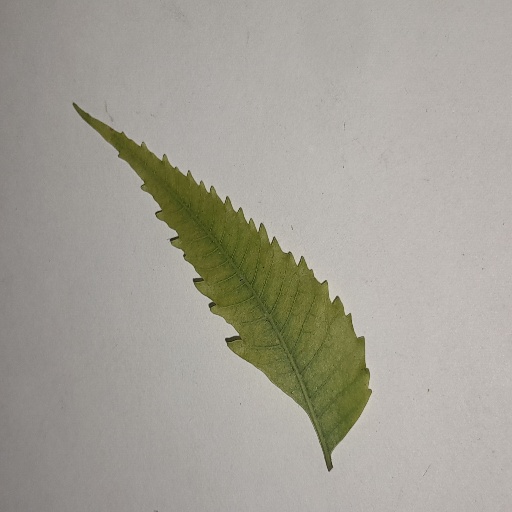
Species: Neem
Leaf condition: Yellow Leaf